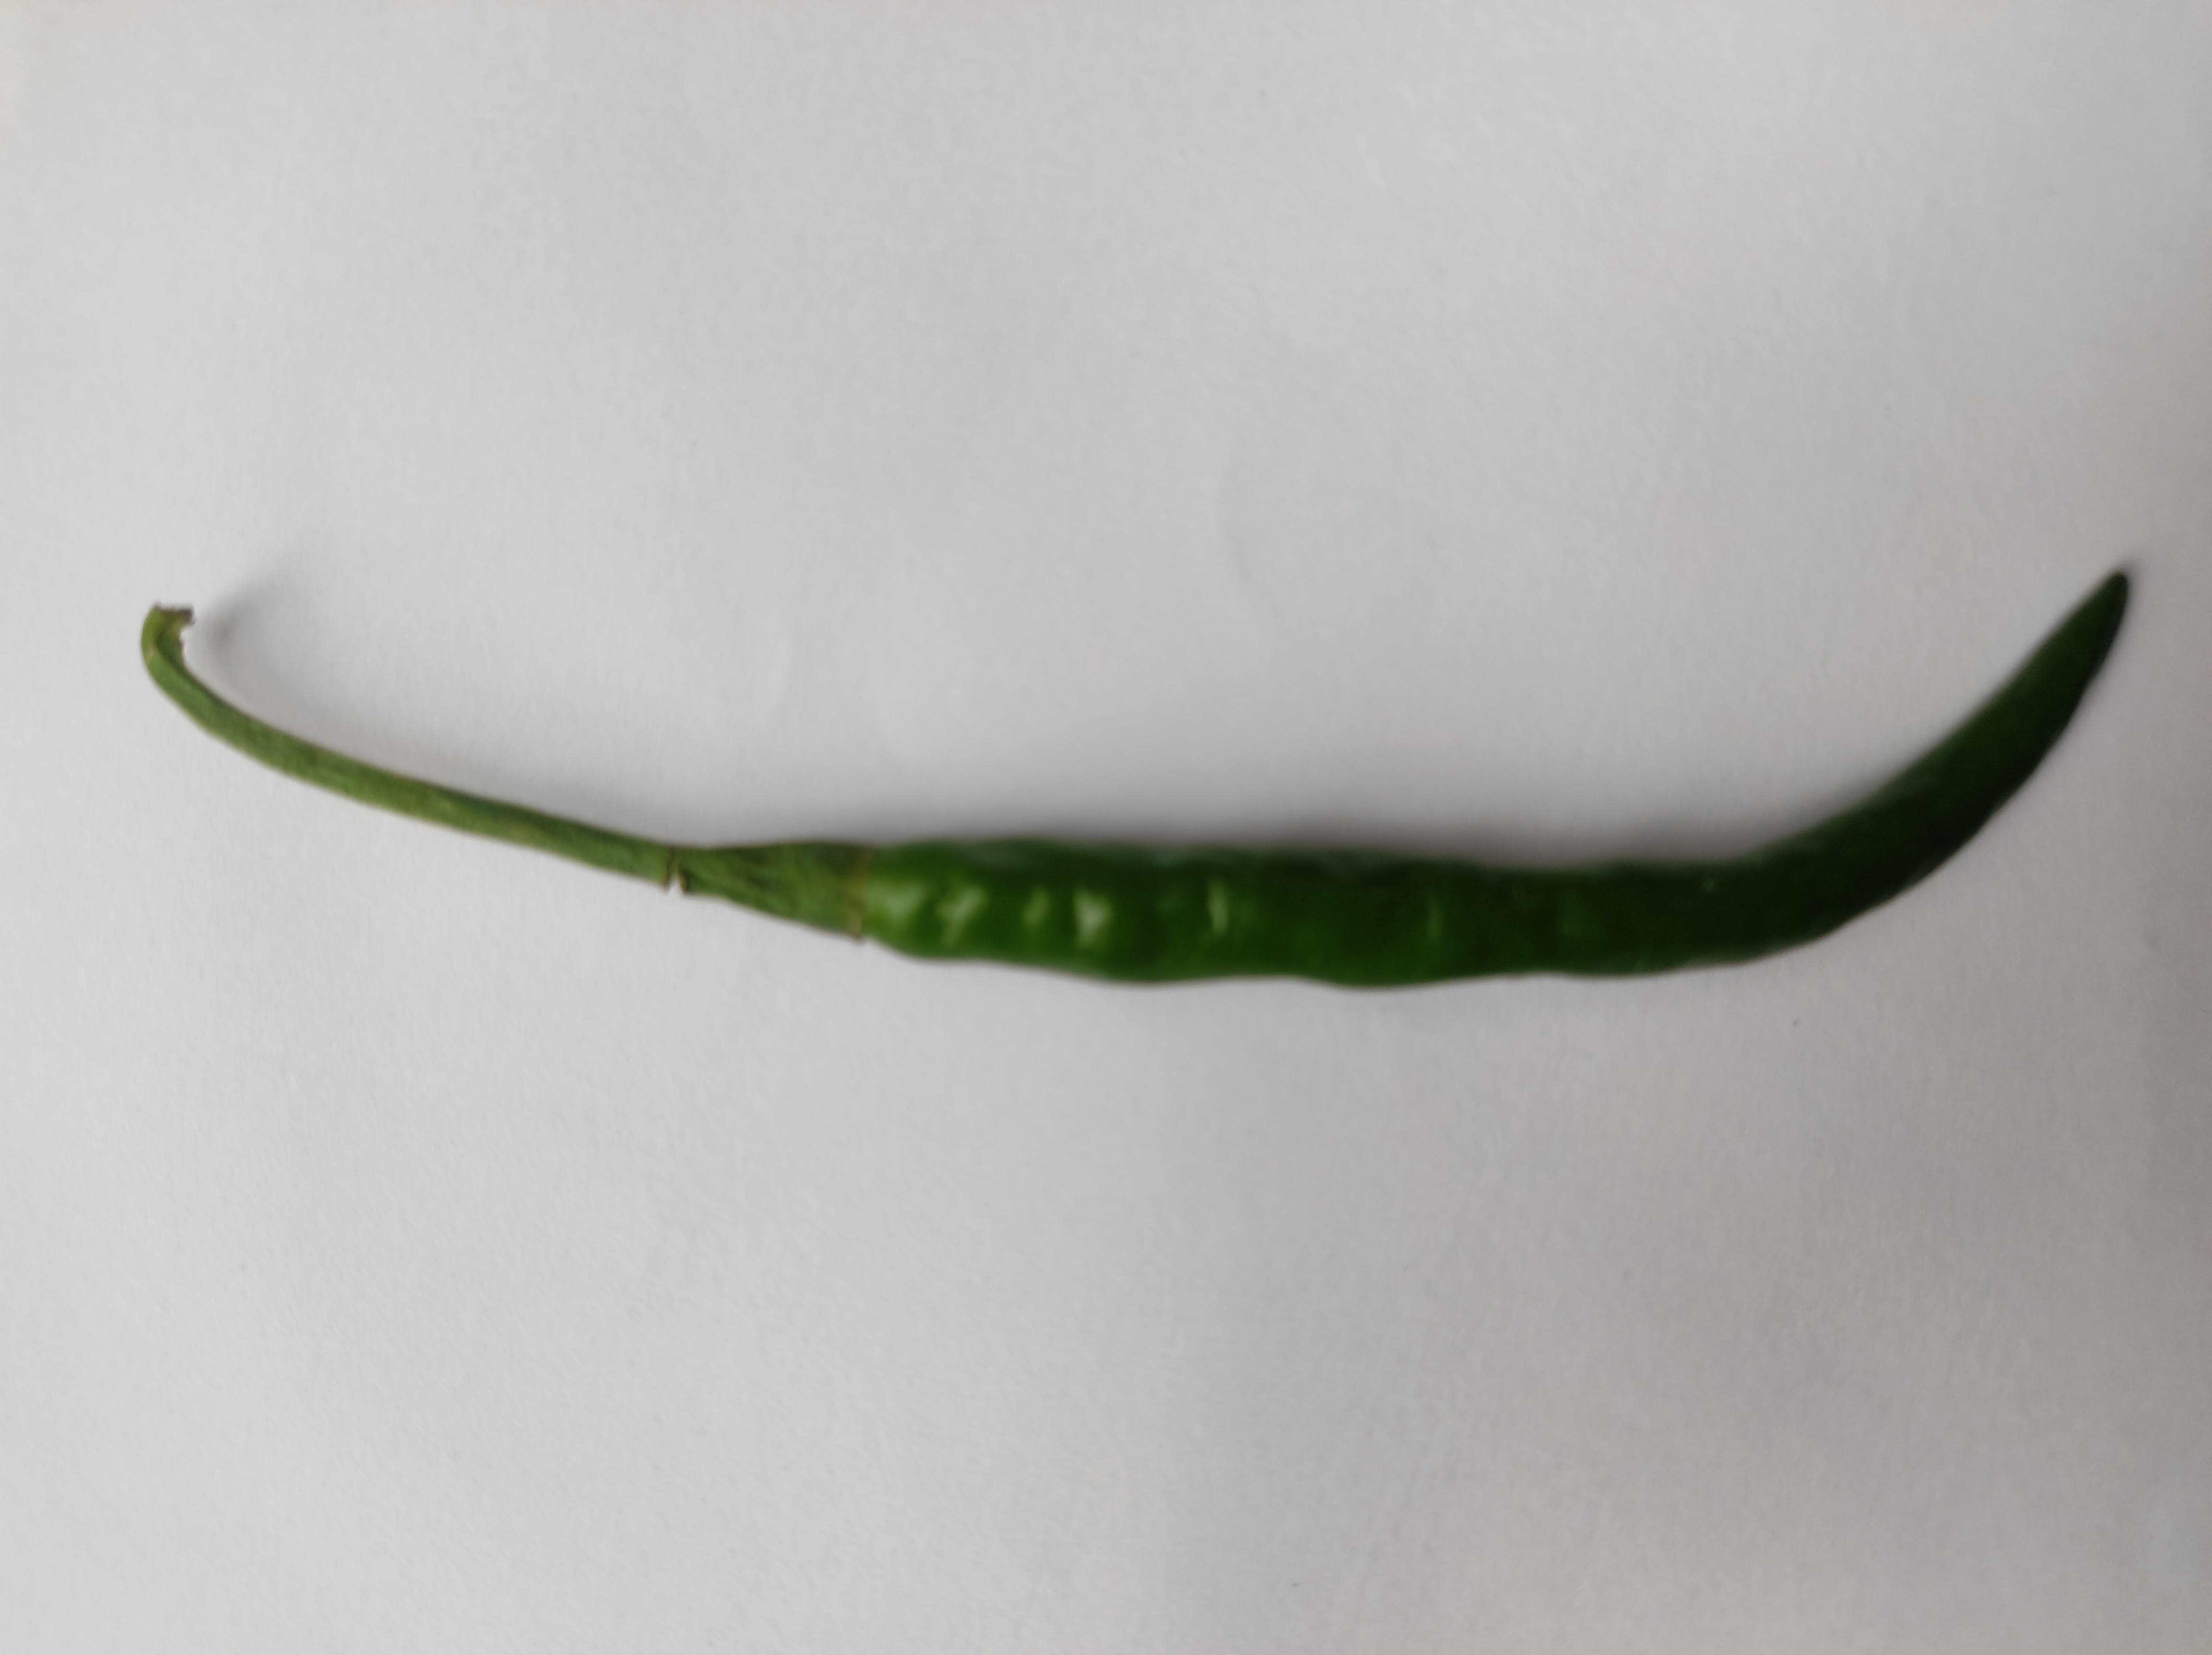
Label: Green Chili